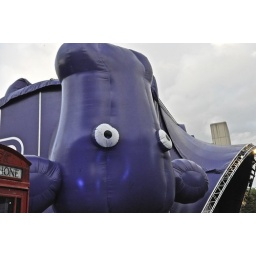
edinburgh international fringe and comedy festival 2009 pretty girl in red mac